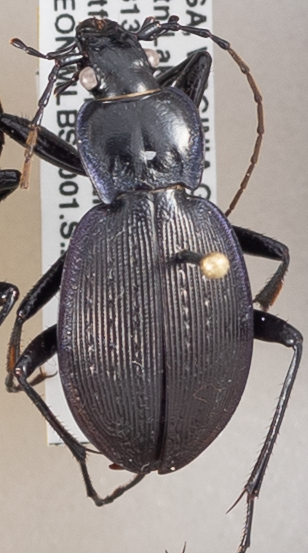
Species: Carabus goryi
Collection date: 2018-07-03 04:00:00
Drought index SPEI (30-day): -0.916
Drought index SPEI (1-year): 0.42
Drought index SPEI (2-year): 0.406